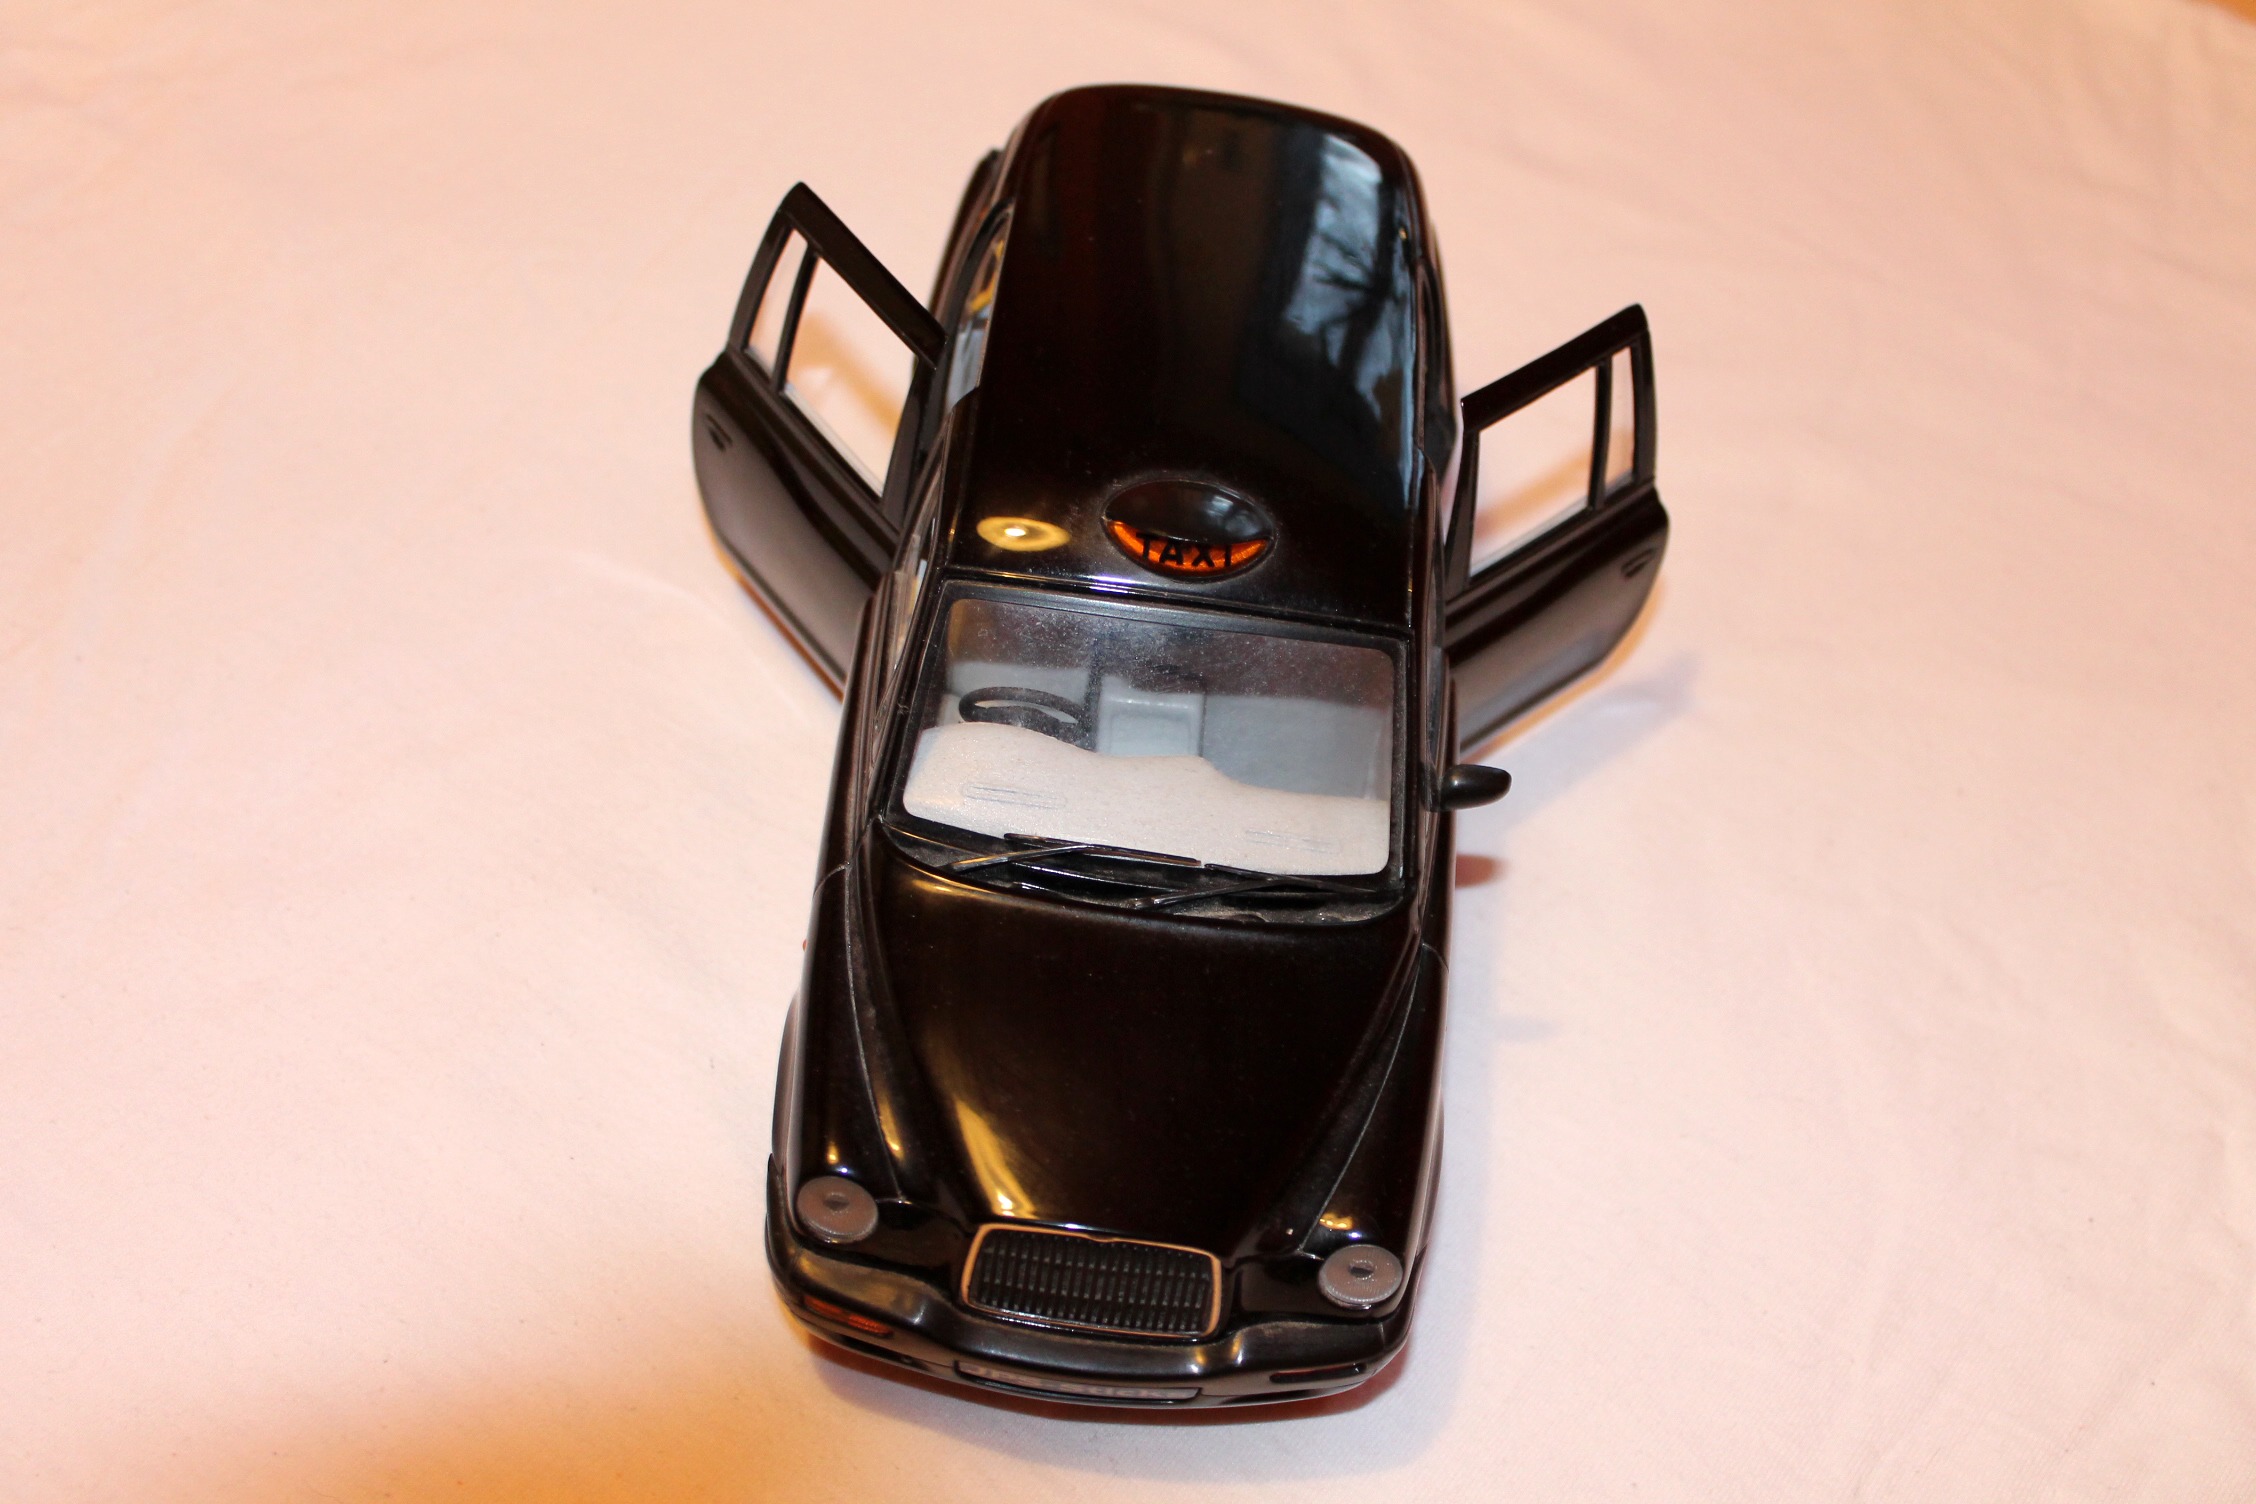
car, taxi, vehicle, black, london, toys, collect, model car, metal car, sheet metal car